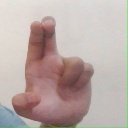
अक्षर: आ